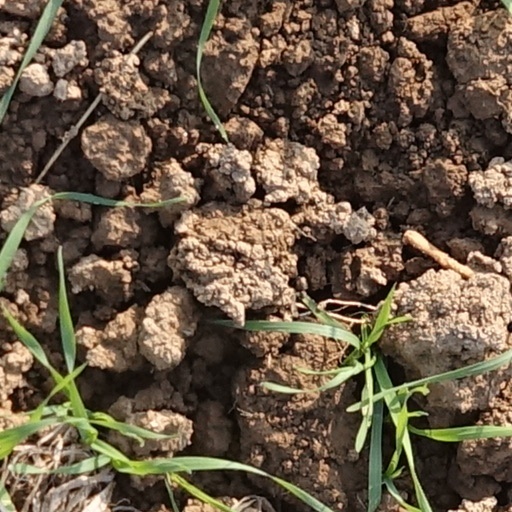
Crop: wheat